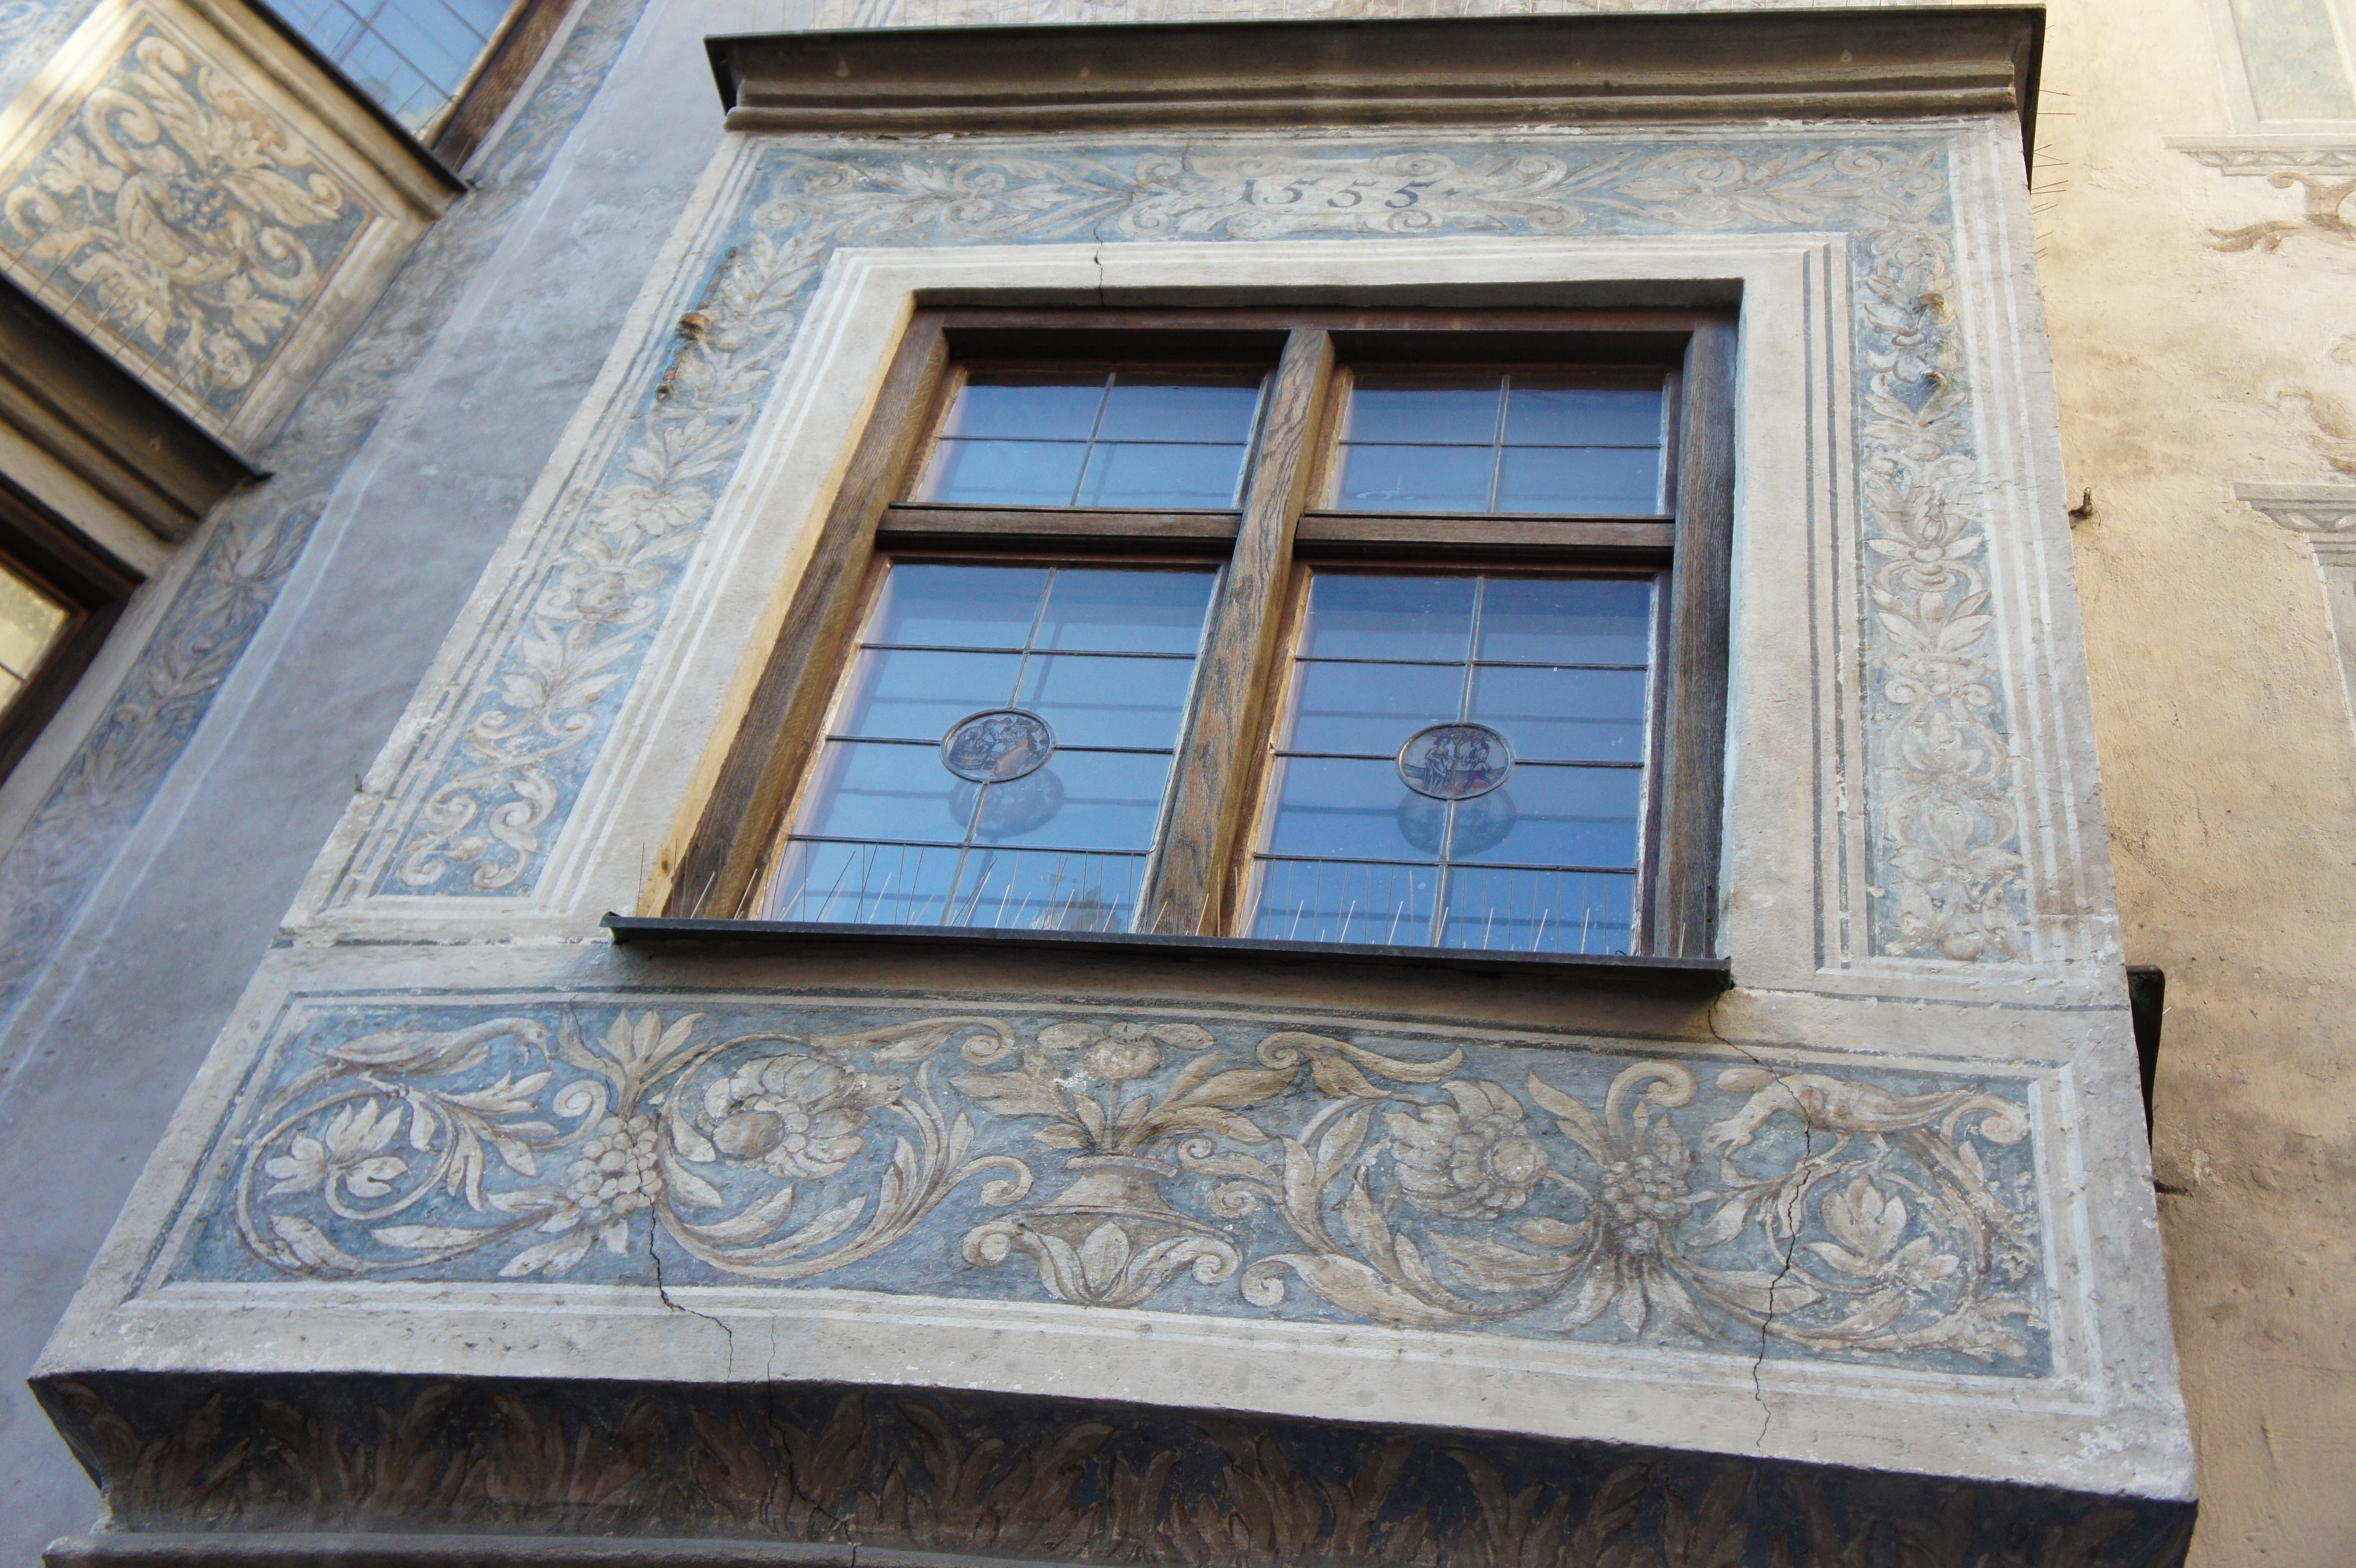
architecture, wood, floor, window, building, home, wall, downtown, facade, painting, ornament, picture frame, painted, decorated, ornaments, flooring, daylighting, bay window, sash window